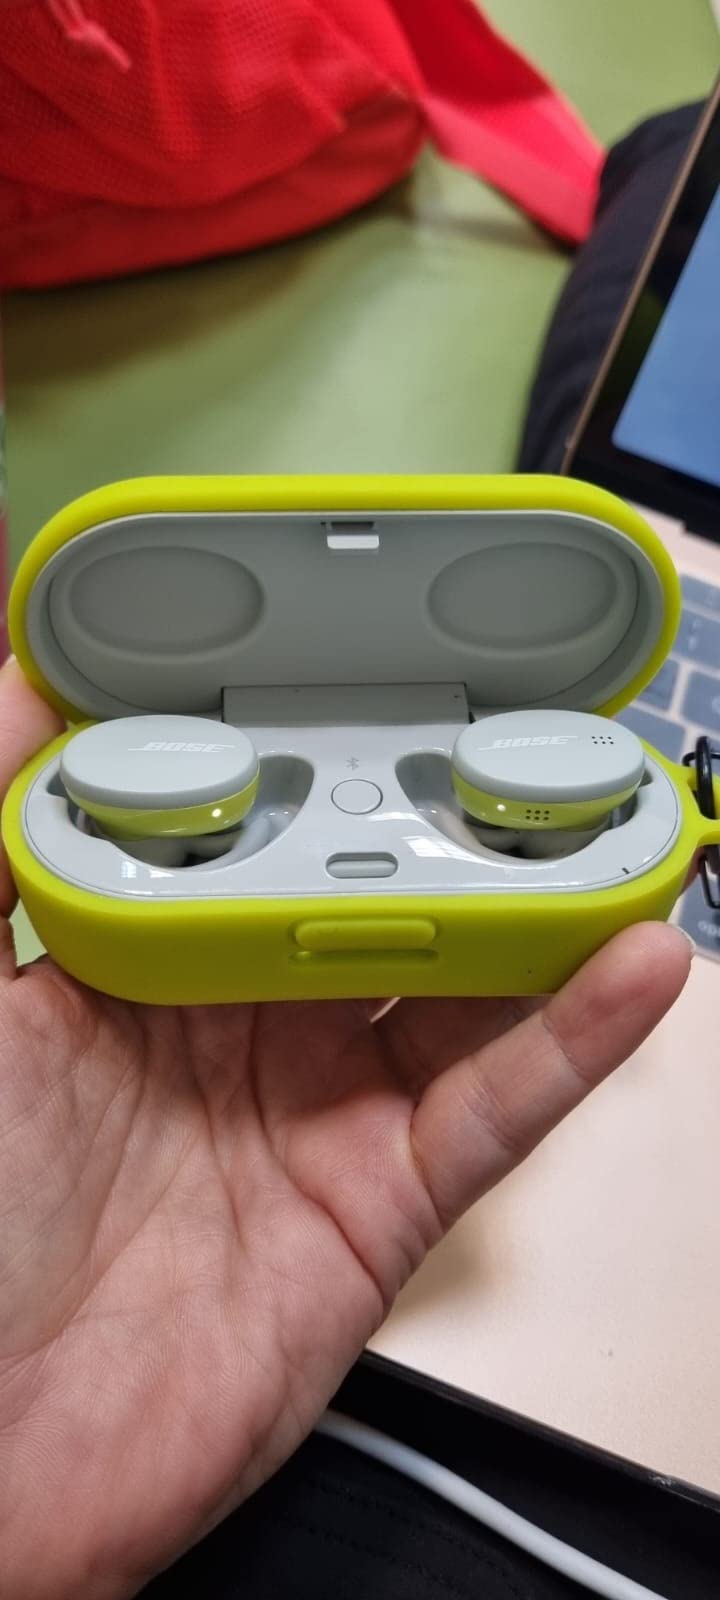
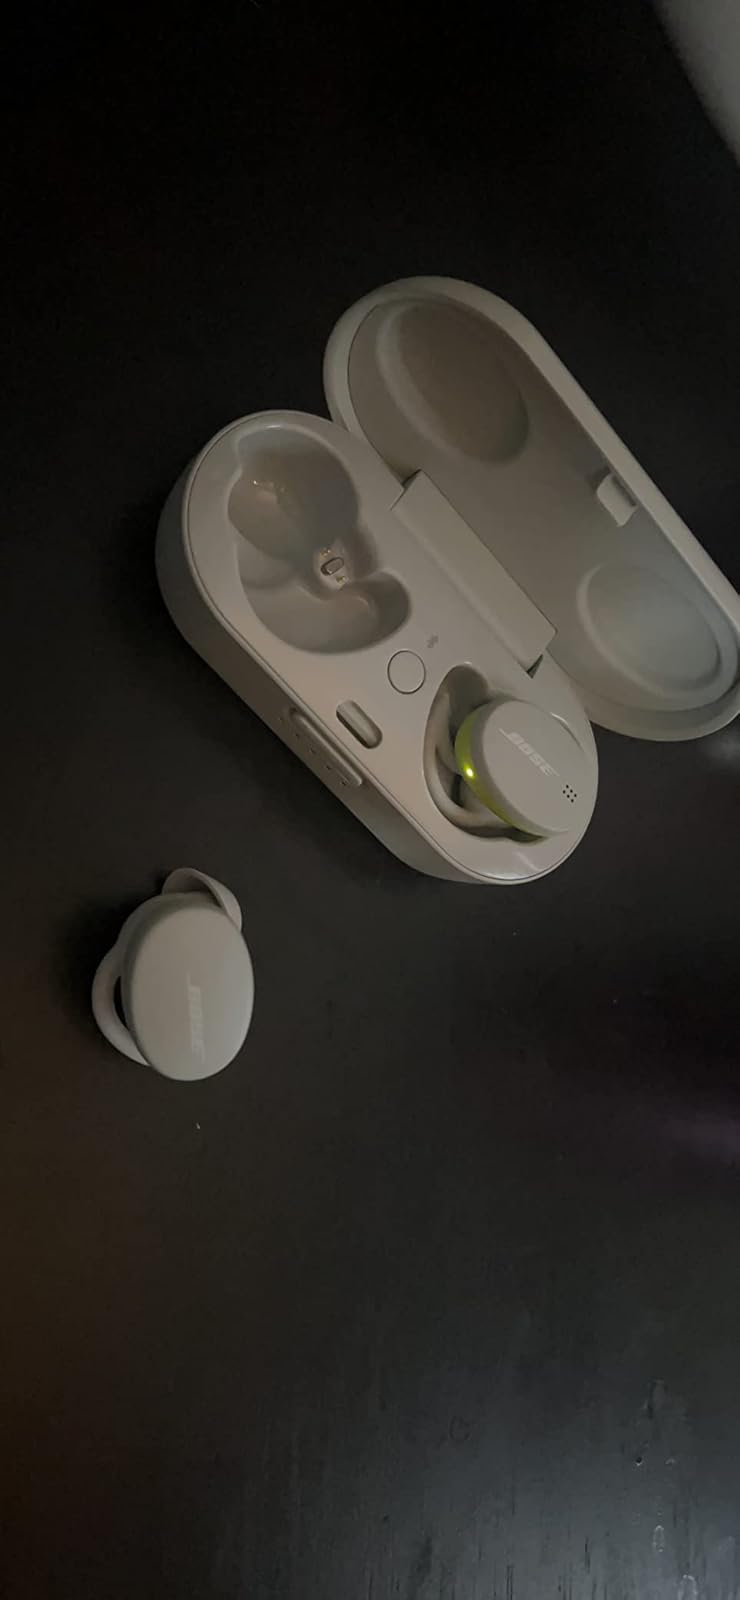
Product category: earbuds
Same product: yes